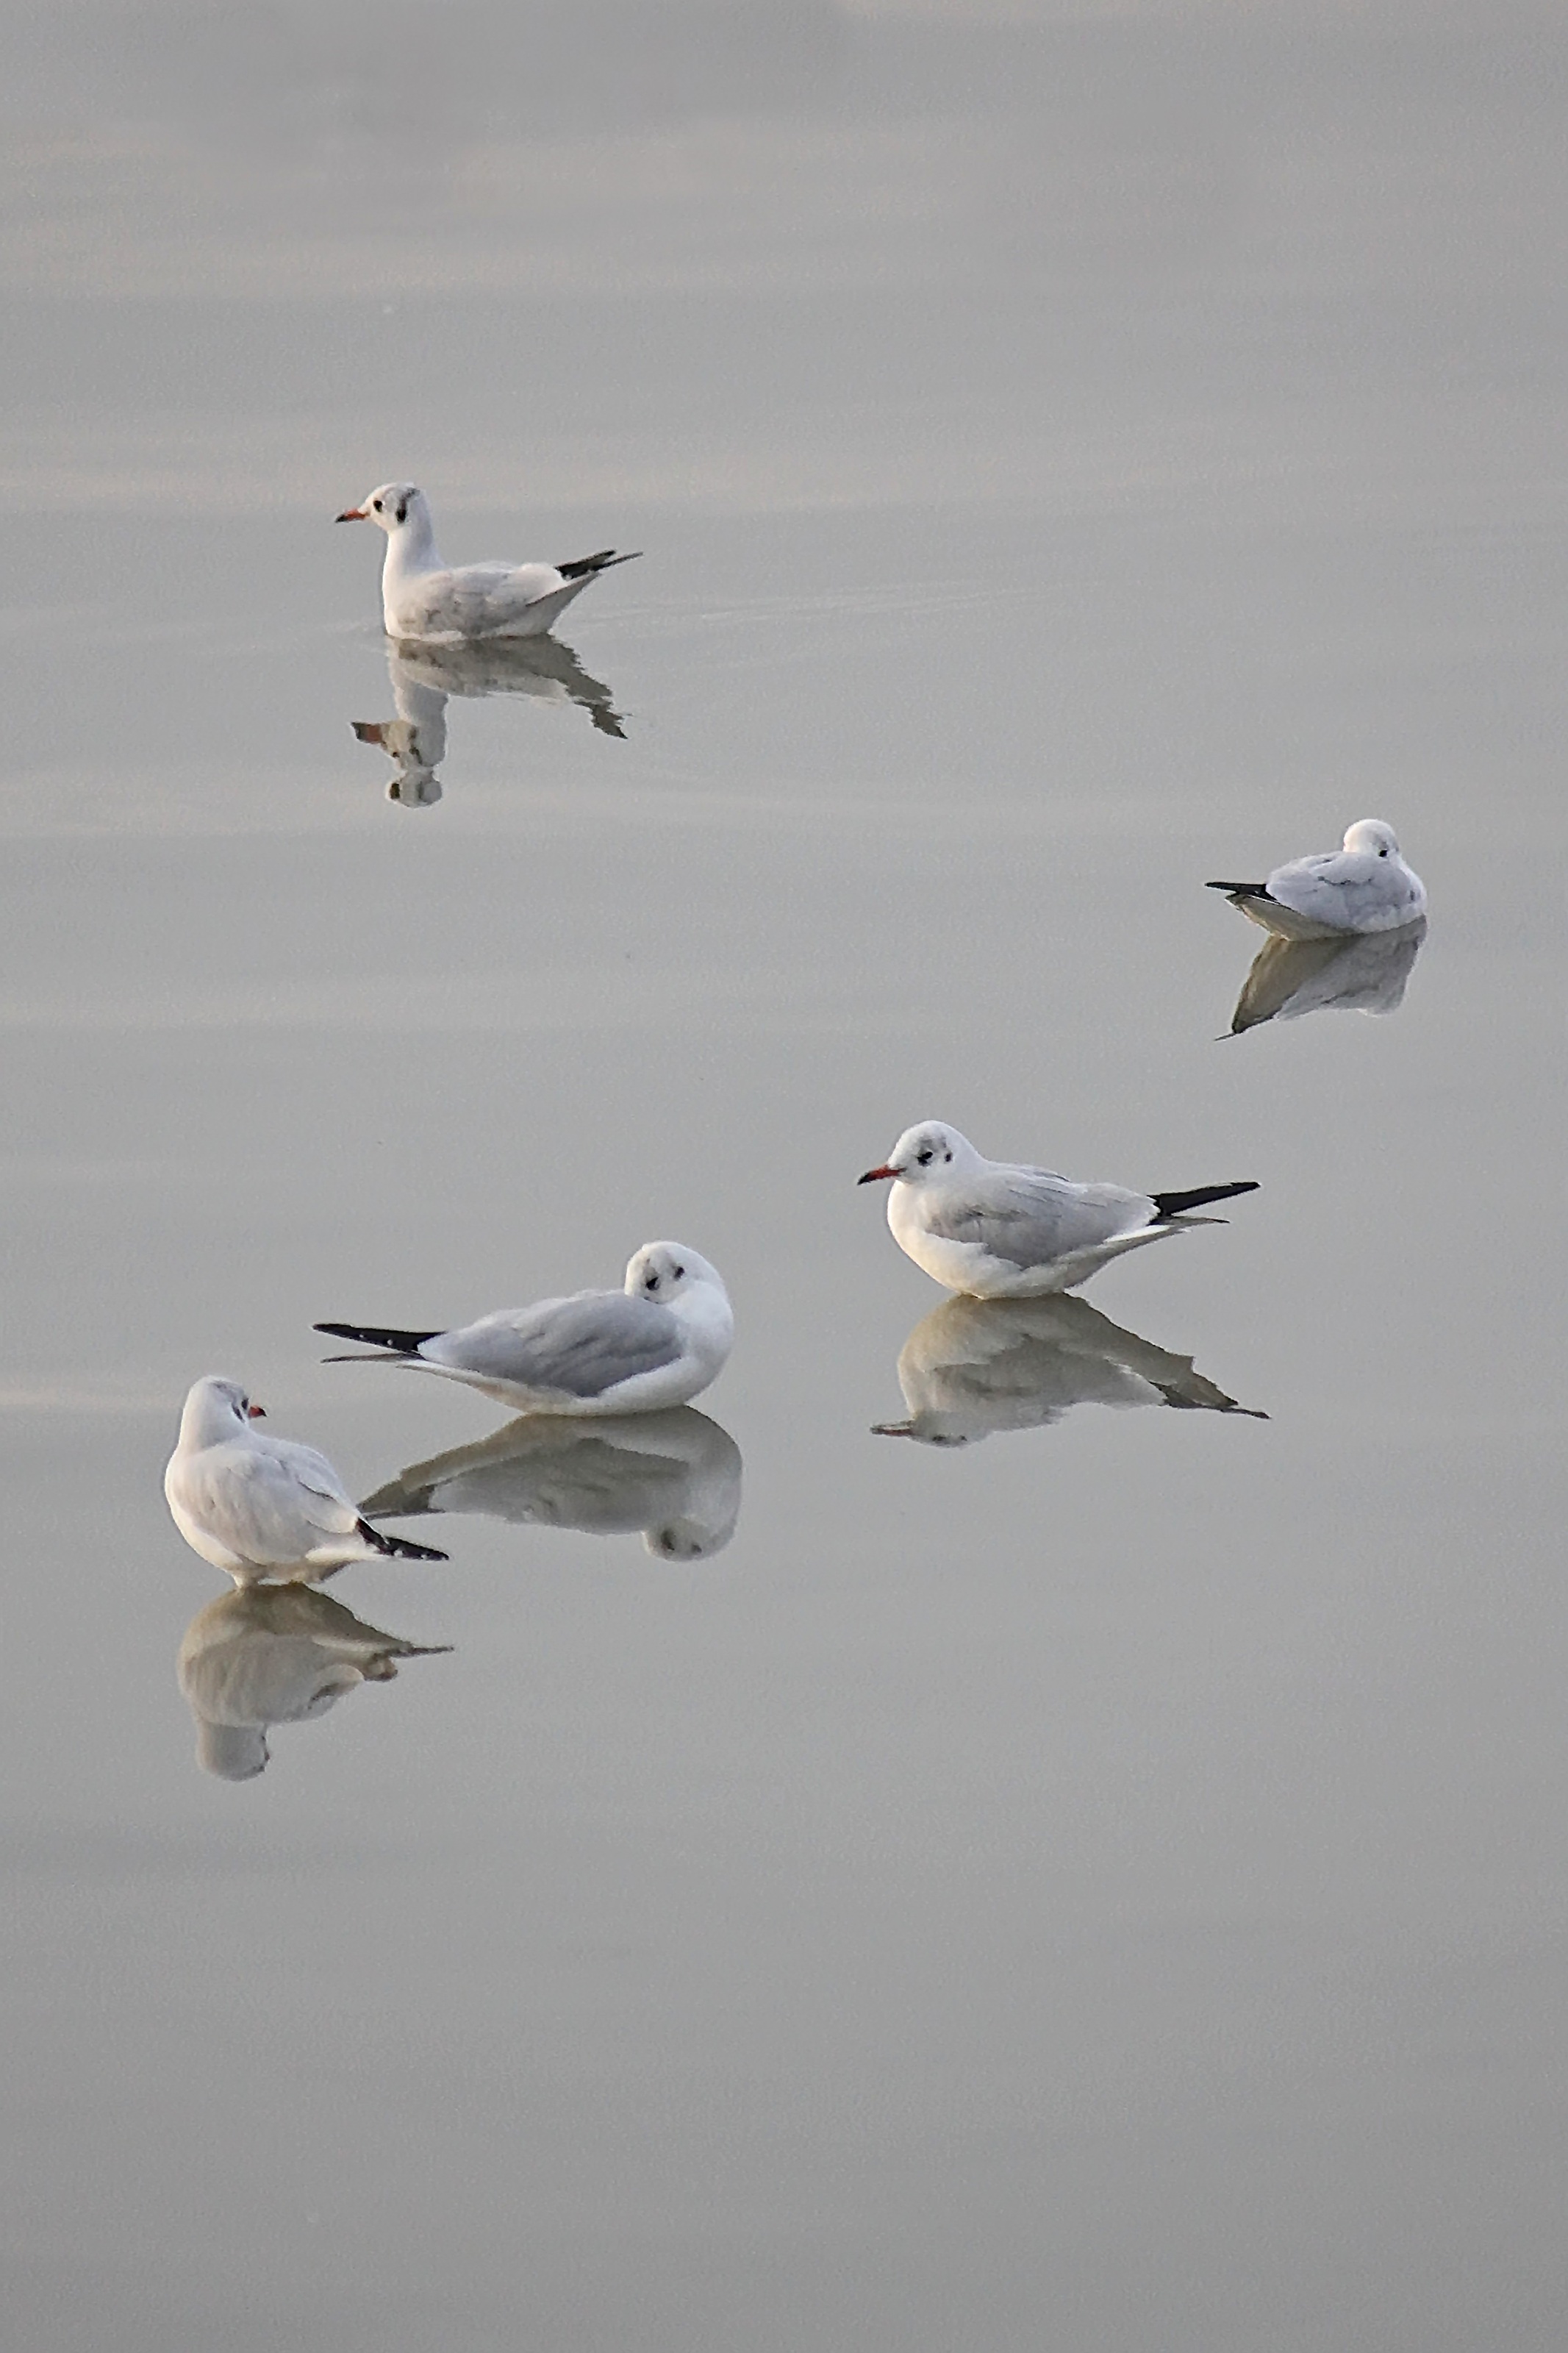
coast, water, nature, bird, wing, white, lake, animal, seabird, wildlife, gull, flight, freedom, feather, fauna, outdoors, birds, seagulls, vertebrate, birdwatching, bird migration, charadriiformes, european herring gull